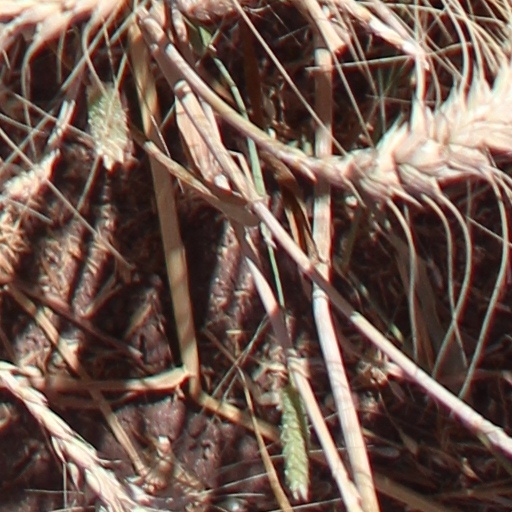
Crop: wheat